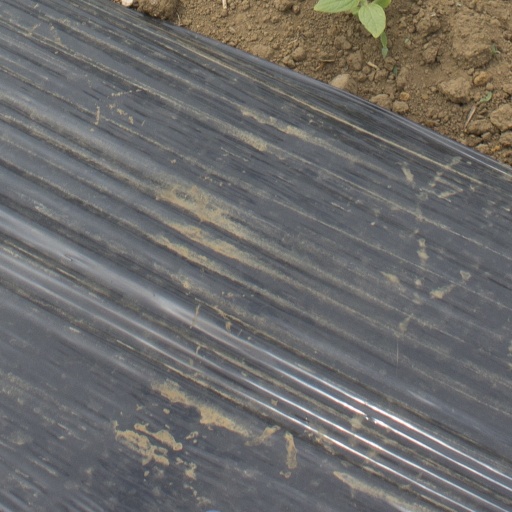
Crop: Jerusalem artichoke